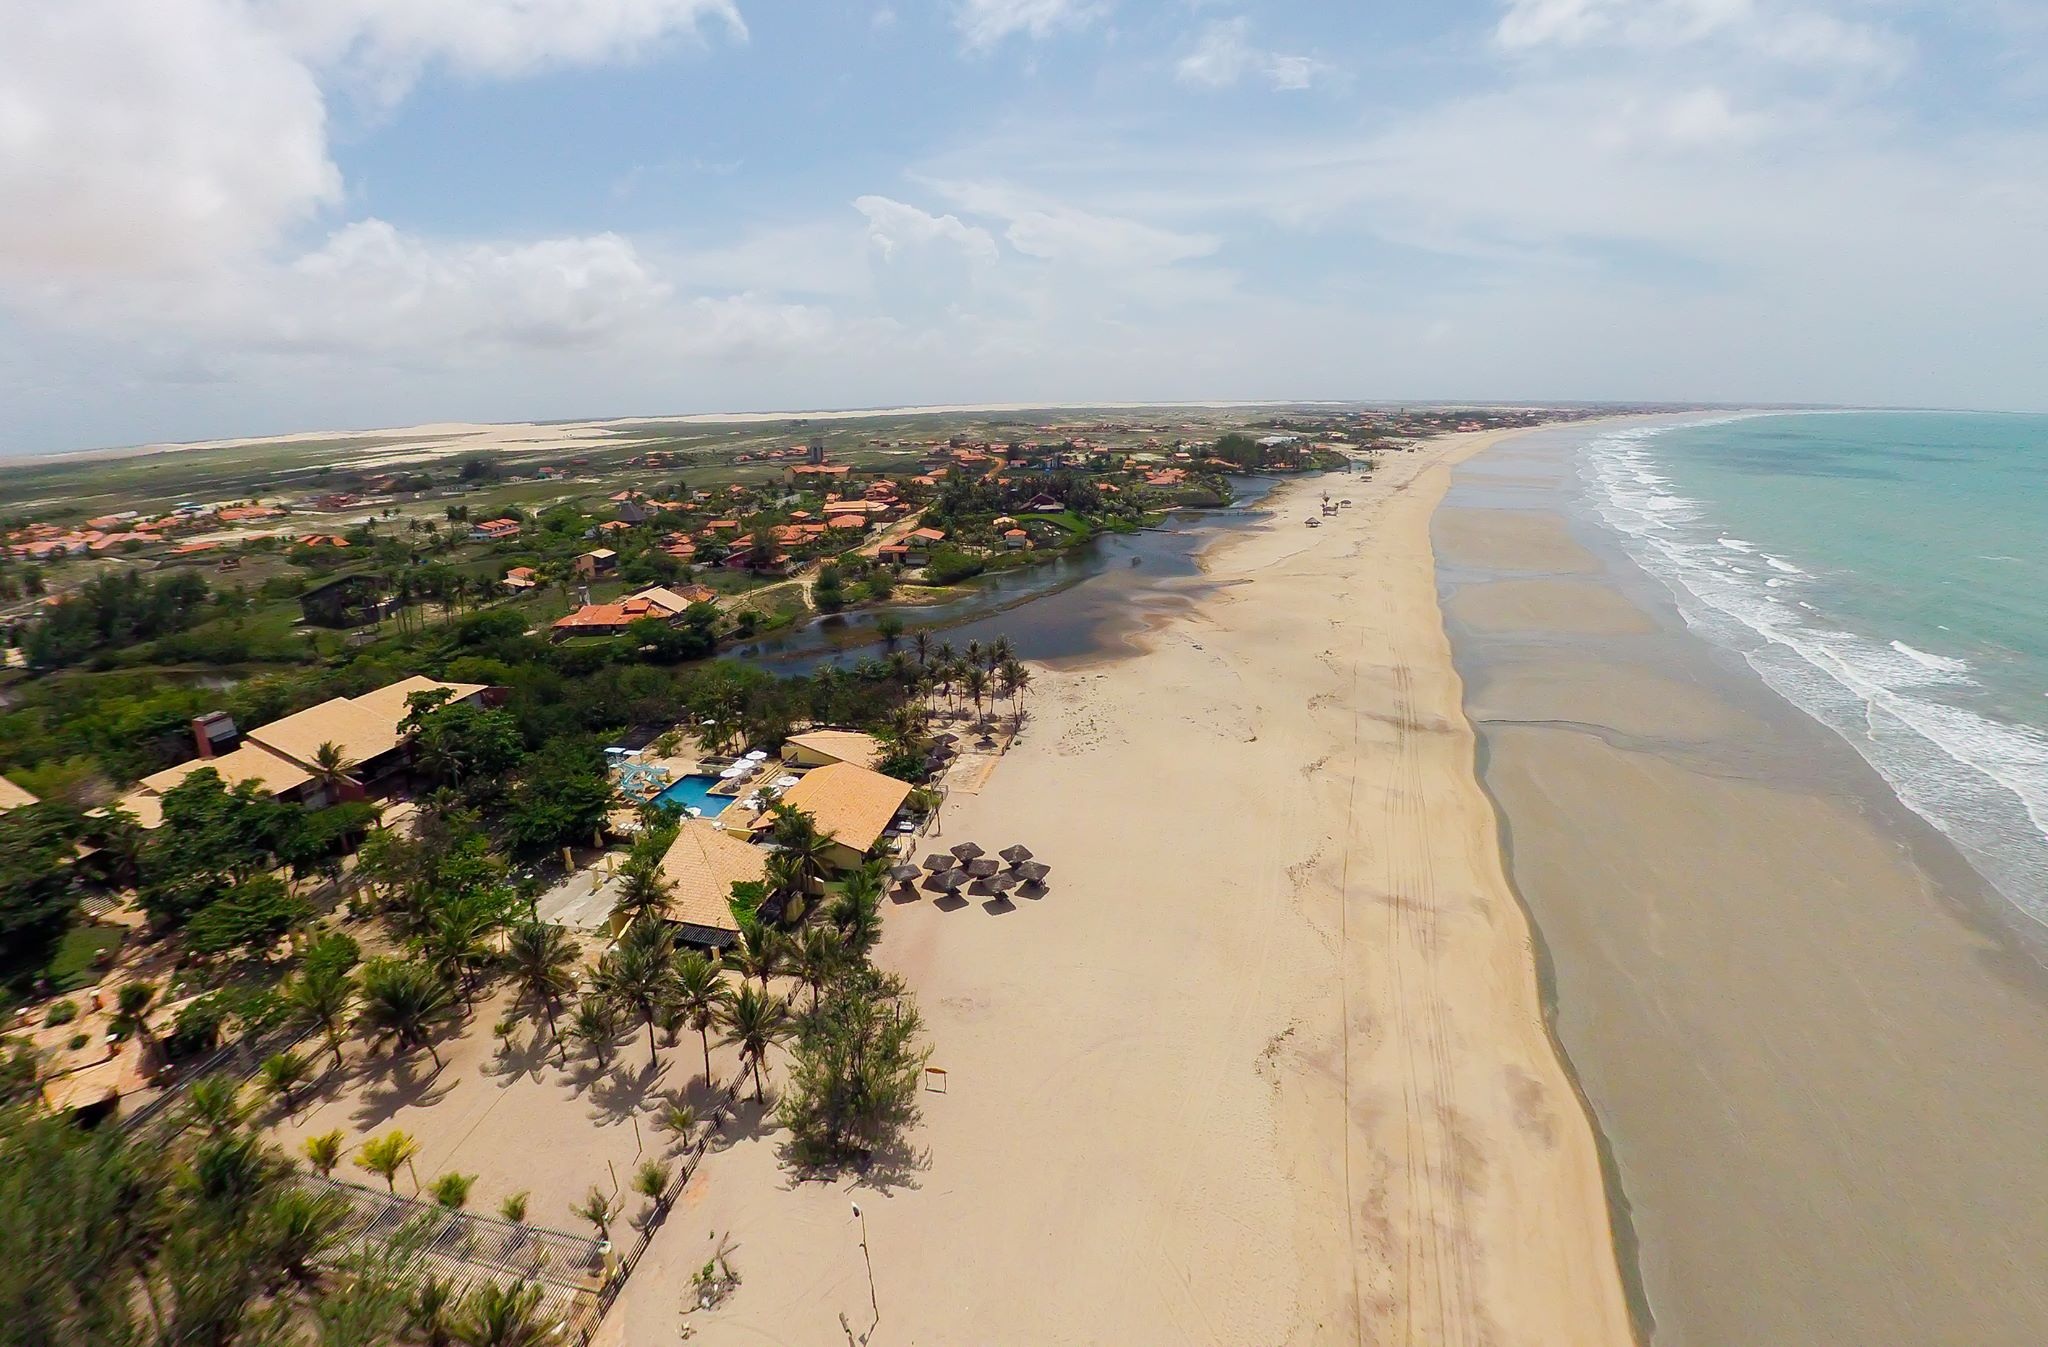
beach, sea, coast, sand, ocean, palm tree, shore, vacation, cliff, bay, terrain, body of water, habitat, cape, beach sand, aerial photography, piau, belt louis